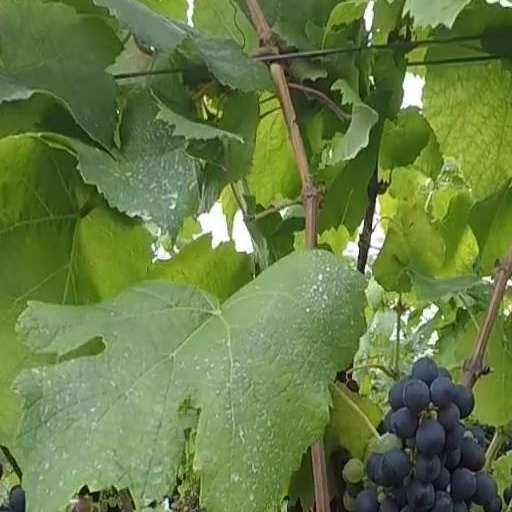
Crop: grape